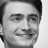
Emotion: happy